Abbasid revolution

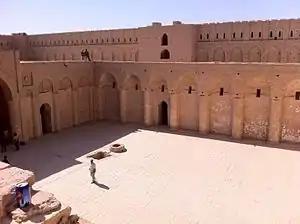
Al-Ukhaidir Fortress, an early example of Abbasid architecture

The victors desecrated the tombs of the Umayyads in Syria, sparing only that of Umar II, and most of the remaining members of the Umayyad family were tracked down and killed. When Abbasids under Abd Allah ibn Ali declared amnesty for members of the Umayyad family, eighty gathered in Jaffa to receive pardons and all were massacred. It was said that the massacre took place during a gathering banquet, with Abd Allah reportedly continuing to dine throughout the event. ʿAbd Allah ibn Ali presented the mass killings of Umayyads as retaliation for Husayn's death at Karbala.